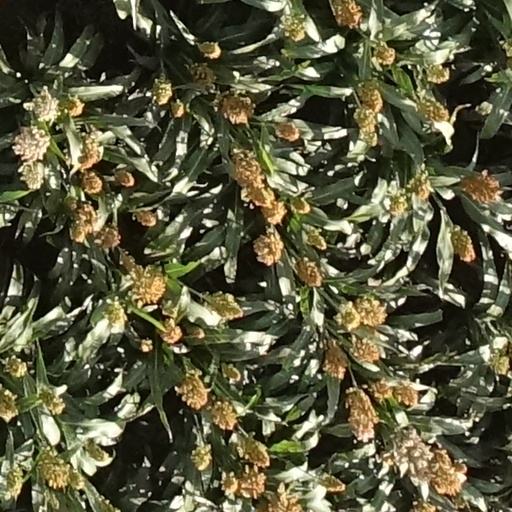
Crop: sorghum